Battle of Masan

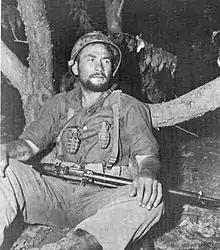
An exhausted soldier of the 5th RCT rests after 31 days in combat at Masan.

At the western, KPA-held base of Battle Mountain and P'il-bong were the villages of Ogok and Tundok, from the crest. A north-south mountain trail crossed a high saddle just north of these villages and up the west slope about halfway to the top of Battle Mountain. This road gave the KPA an advantage in mounting and supplying their attacks in the area. A trail system ran from Ogok and Tundok to the crests of Battle Mountain and P'il-bong. From the top of Battle Mountain an observer could look directly down into the KPA-held valley. At the same time, from Battle Mountain the KPA could look down into the Haman valley eastward and observe the US 24th Infantry command post, supply road, artillery positions, and approach trails. Whichever side held the crest of Battle Mountain could see into the rear areas of the other. Both forces, seeing the advantages of holding the crest of Battle Mountain, fought relentlessly to capture it in a six-week-long battle.